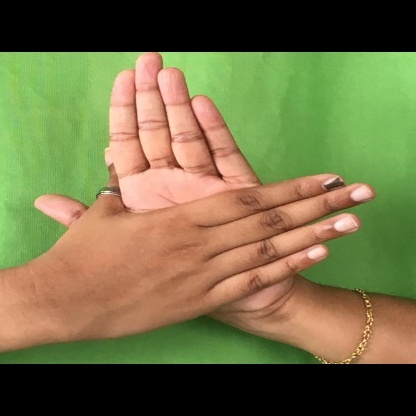
Mudra: Chakra